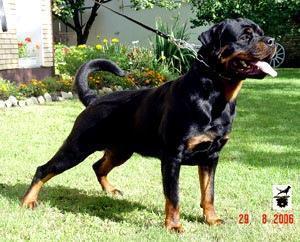
Rottweiler